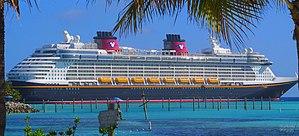
Disney Cruise Line est une compagnie de croisière, filiale de la Walt Disney Company, née en 1995 quand la Walt Disney Company décida d'arrêter le contrat qu'elle avait avec Premier Cruises pour le segment maritime de ses offres de vacances. Elle fit construire deux bateaux par Fincantieri, constructeur naval en Italie : le Disney Magic et le Disney Wonder et acquit Castaway Cay, une île privée dans les Bahamas, désignée comme un port-étape exclusif pour ces navires. Ces deux bateaux sont les premiers conçus et construits de la poupe à la proue comme un paquebot de croisière familiale, avec le but précis de réconcilier les parents et les enfants. Ils sont de style transatlantique à l'image du Queen Elizabeth 2 ou du France.